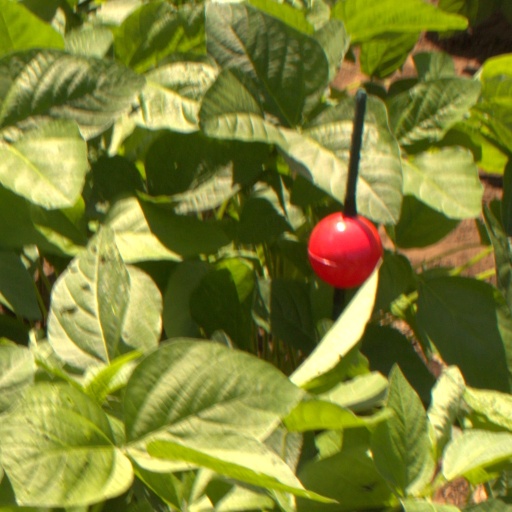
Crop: soybean